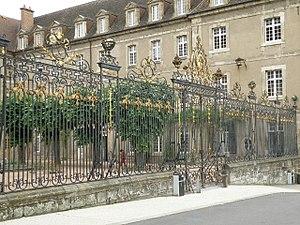
Autun (Saône-et-Loire, Bourgogne, France). Lycée Bonaparte.
Le lycée Bonaparte est une institution d'enseignement secondaire et technique de la ville d'Autun. Un pôle d'enseignement général se situe en centre ville - place du champ de Mars - dans les bâtiments de l'ancien collège jésuite fondé en 1618. L'autre pôle - d'enseignement technologique et professionnel - se trouve rue Paul-Cazin.